Futou

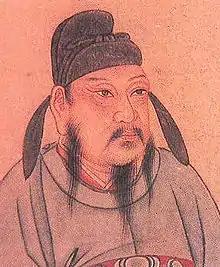
Example of Tang dynasty "futou"

The origins of the in China can be traced back to the reign of Emperor Wu in Northern Zhou, who had wrapped his head with a with four ribbons, called ) or ); two of those ribbons were tied at the back and left hanging down, while the other two were tied inversely at the top of the head. According to the , Emperor Wu created the by cutting the . According to ancient texts, Emperor Wu created the to protect the hair of his generals and soldiers in battles.